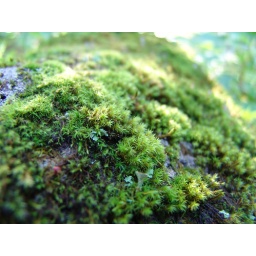
Hike to and/or around mirror lake